Navigation

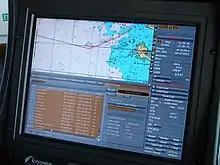
A navigation system on an oil tanker

Navigation is a field of study that focuses on the process of monitoring and controlling the movement of a craft or vehicle from one place to another. The field of navigation includes four general categories: land navigation, marine navigation, aeronautic navigation, and space navigation. It is also the term of art used for the specialized knowledge used by navigators to perform navigation tasks. All navigational techniques involve locating the navigator's position compared to known locations or patterns. Navigation, in a broader sense, can refer to any skill or study that involves the determination of position and direction. In this sense, navigation includes orienteering and pedestrian navigation.